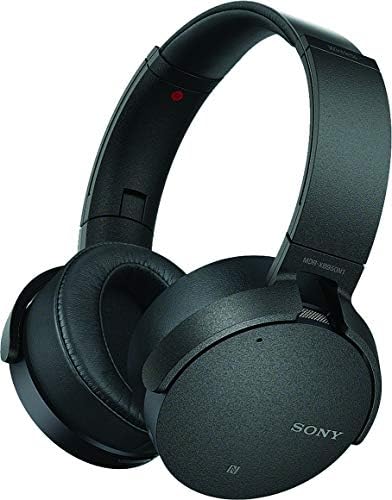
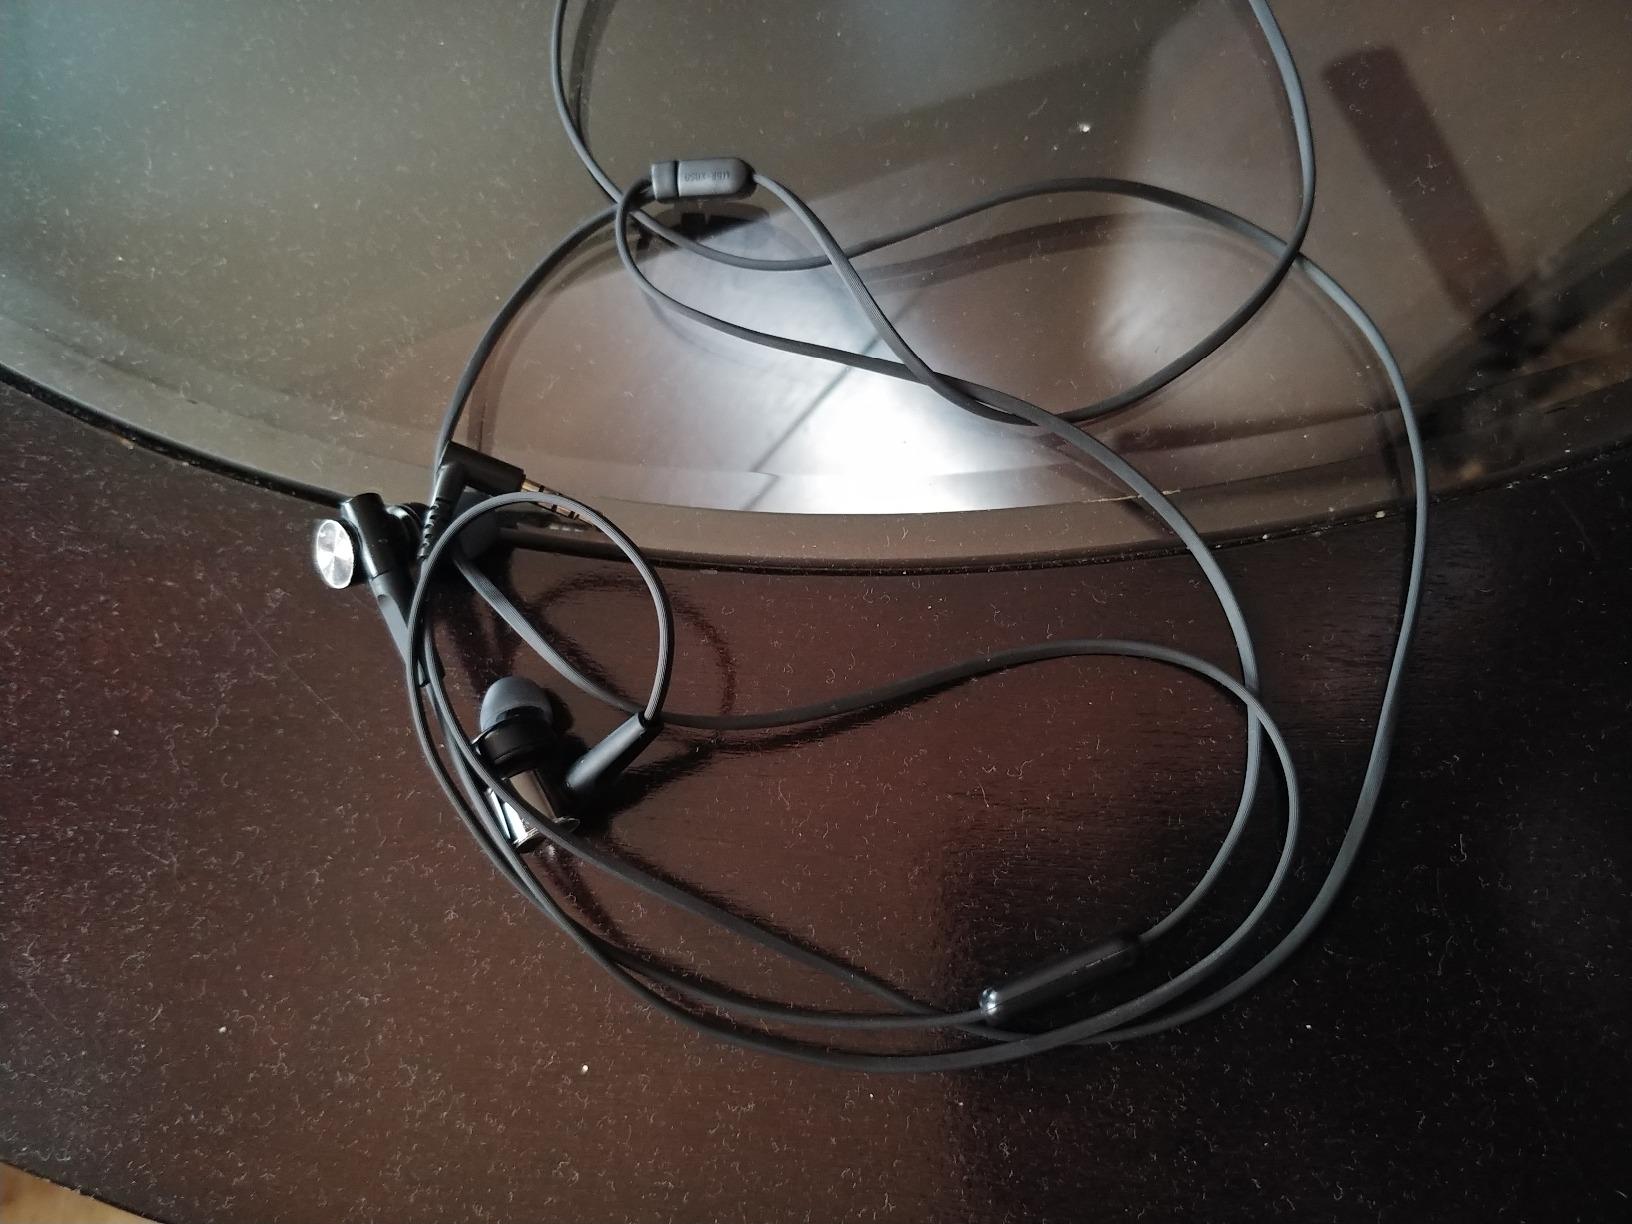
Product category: headphones
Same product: no